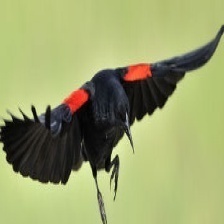
Species: RED WINGED BLACKBIRD
Scientific name: AGELAIUS PHOENICEUS